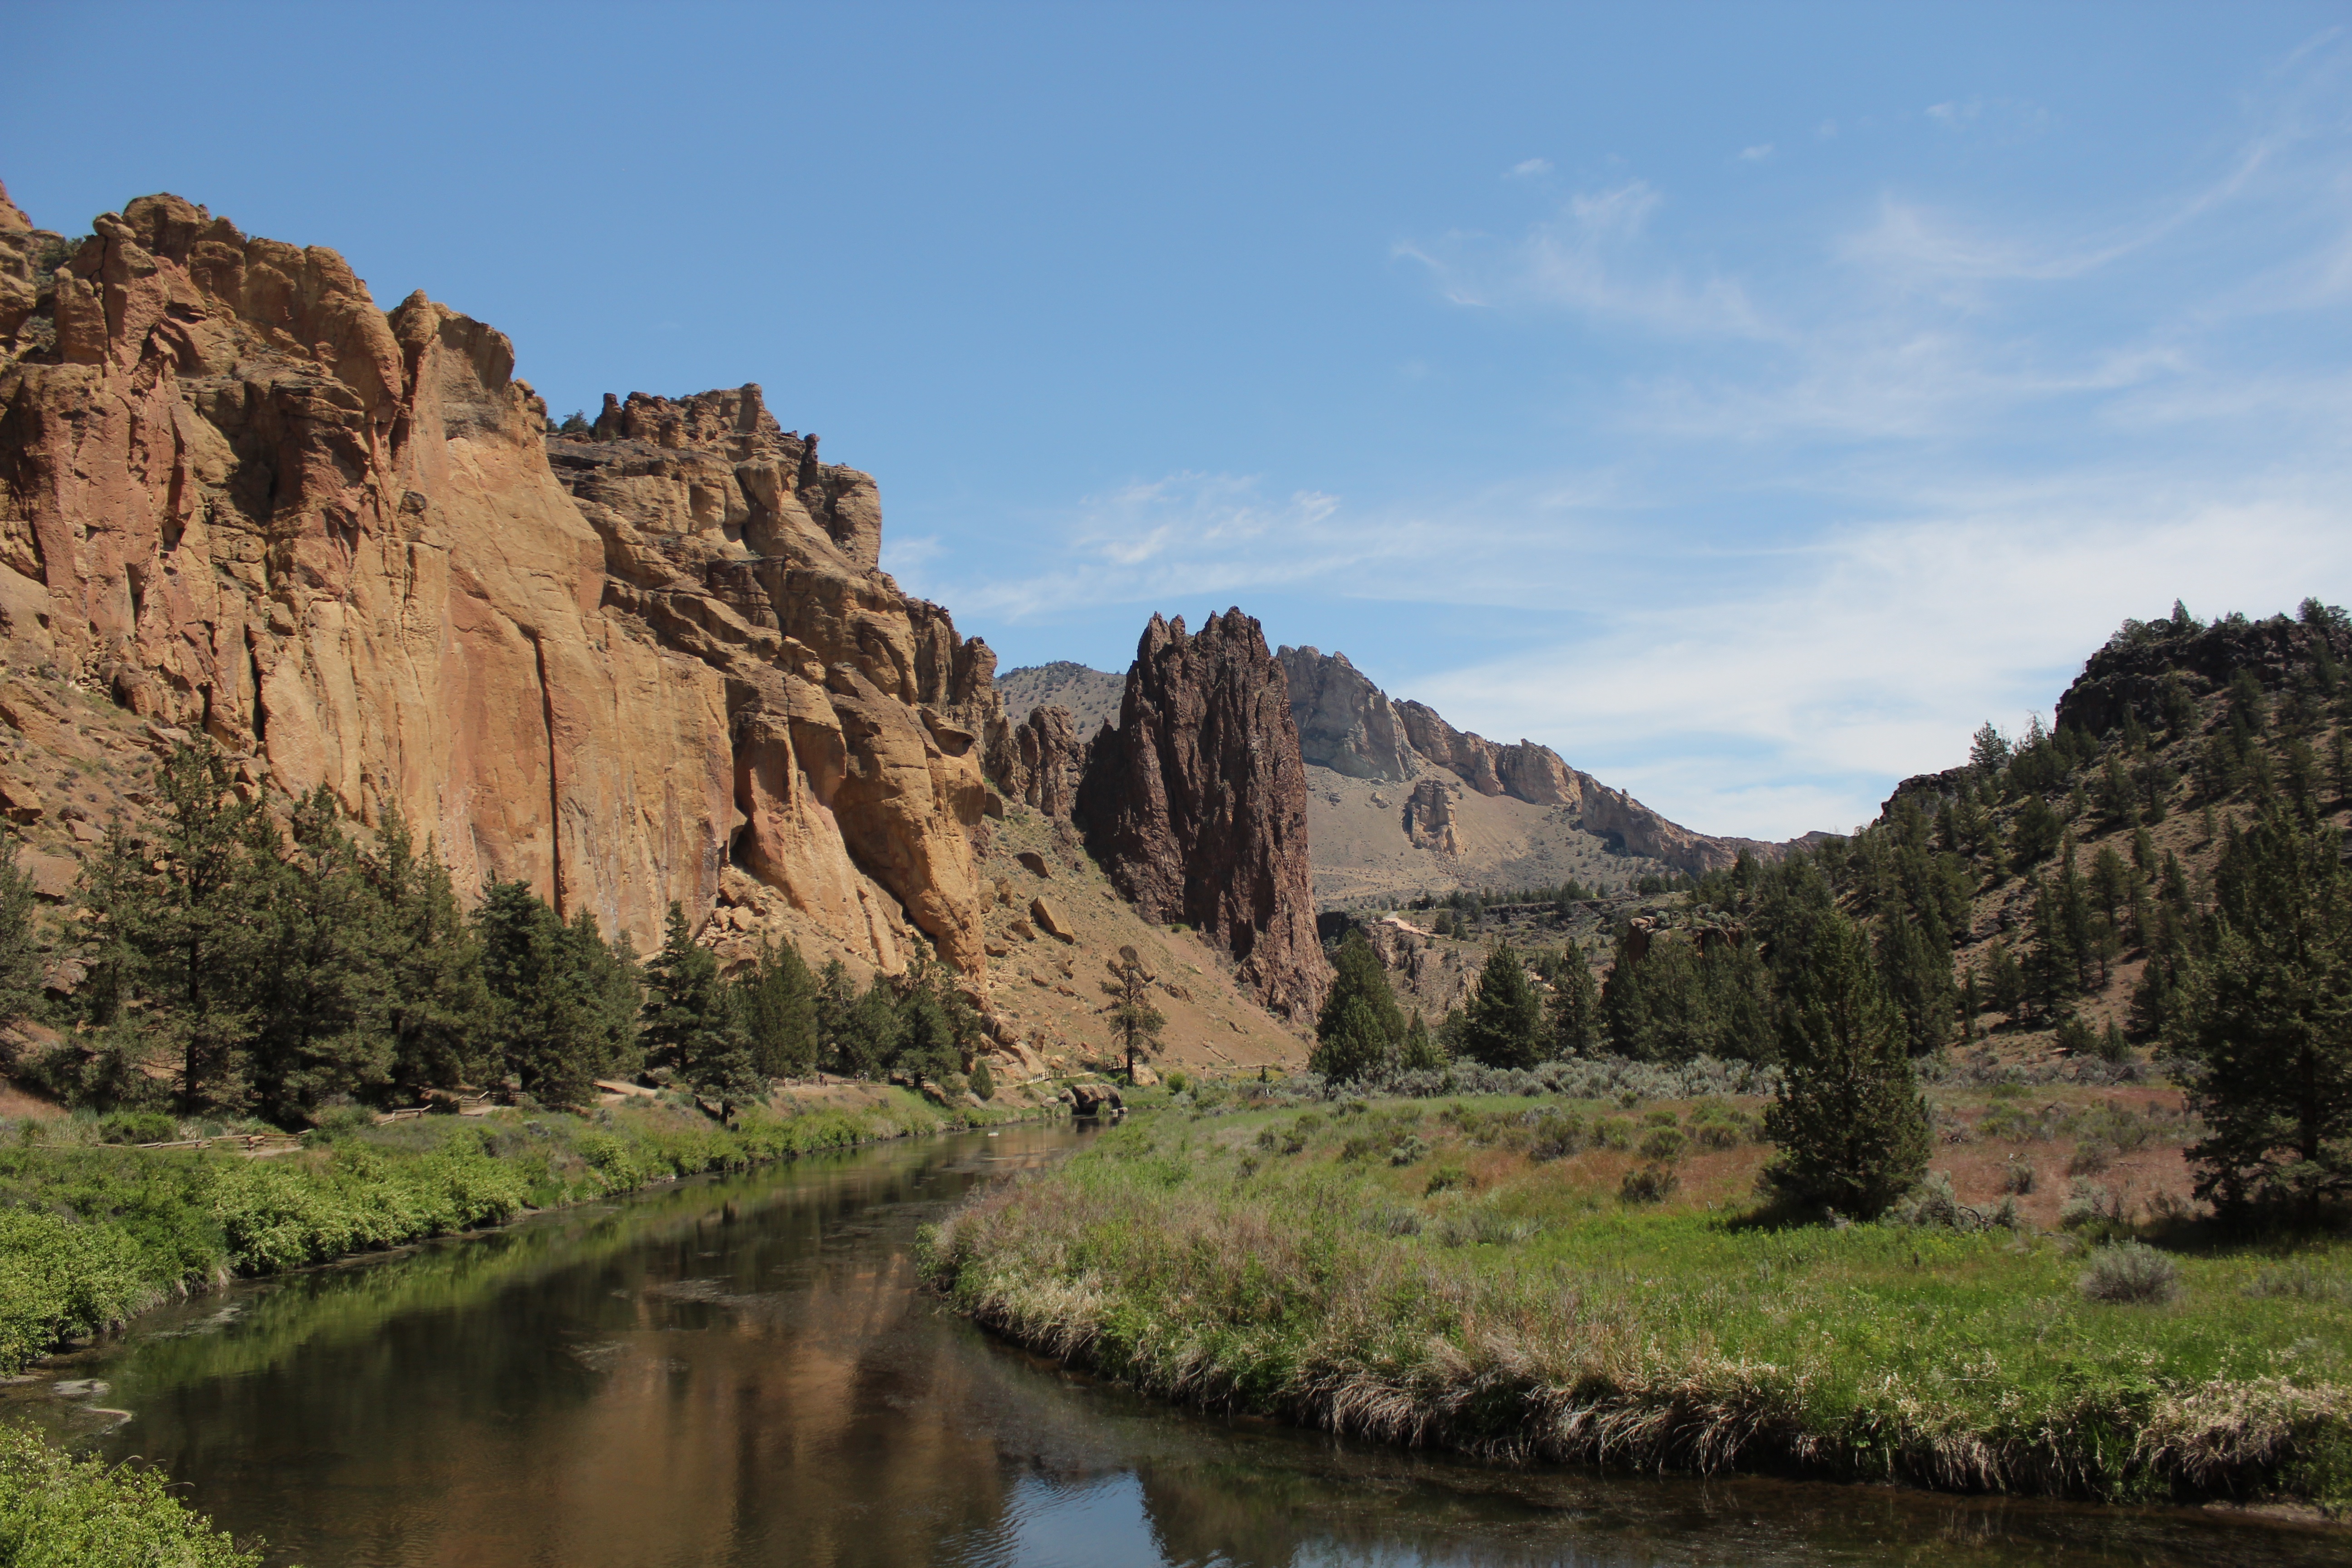
landscape, river, valley, formation, cliff, canyon, terrain, national park, badlands, plateau, wadi, landform, geographical feature